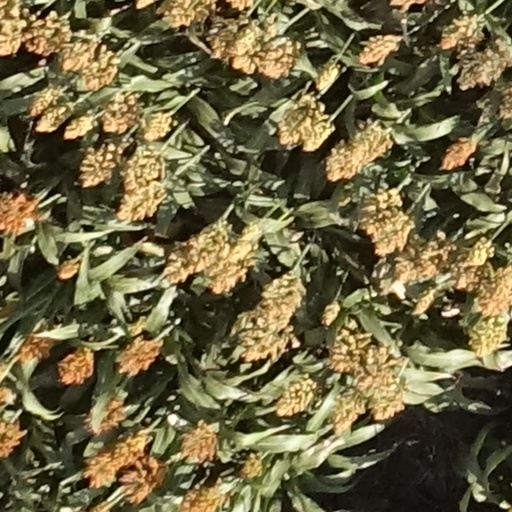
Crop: sorghum